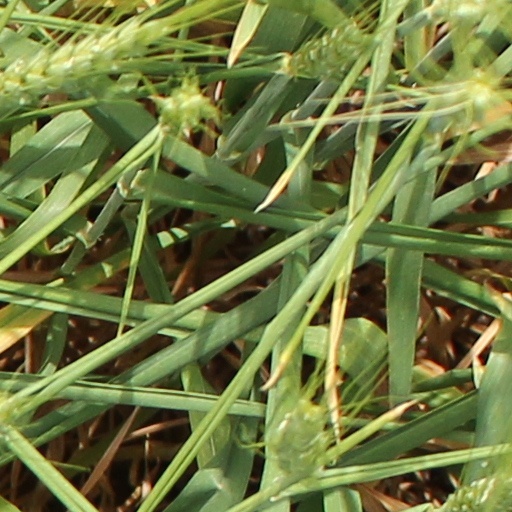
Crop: wheat